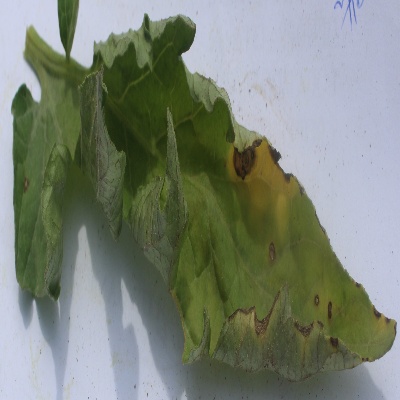
Crop: Tomato
Condition: leaf curl